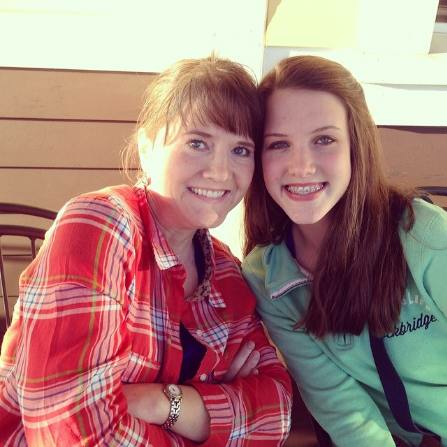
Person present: Yes